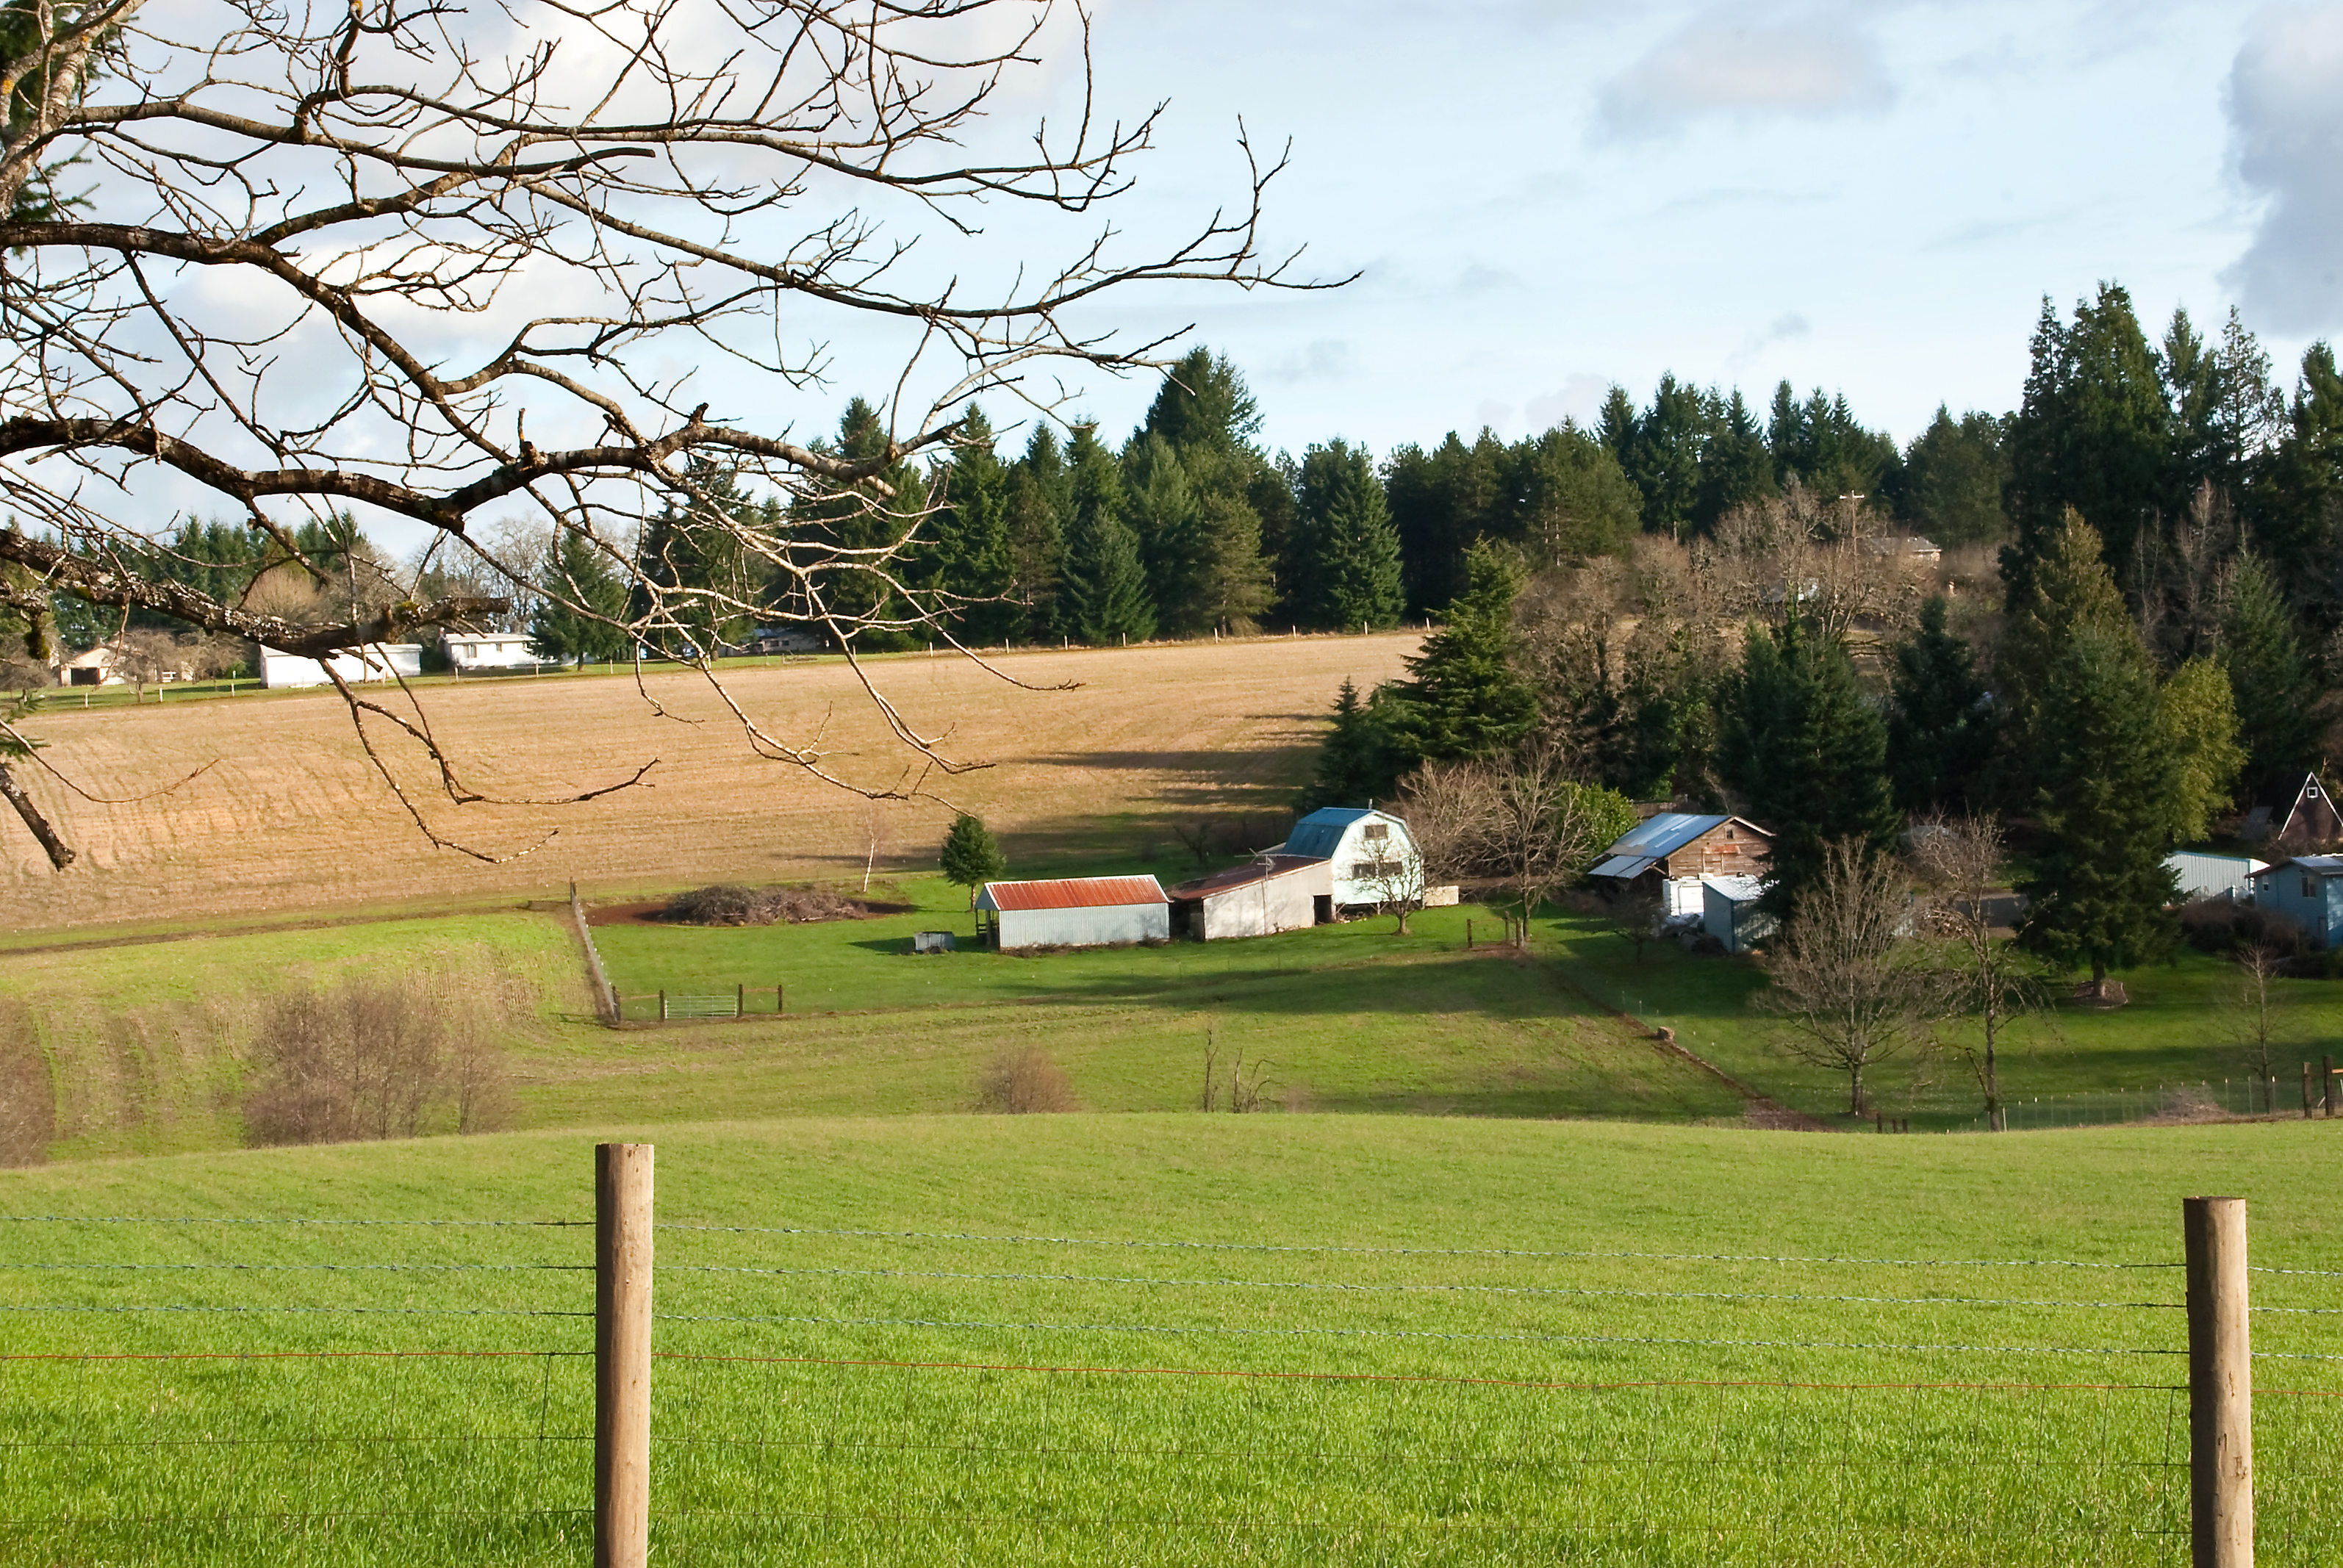
landscape, tree, grass, structure, field, farm, lawn, meadow, green, pasture, agriculture, plain, hills, grassland, branches, pastoral, oregon, willamettevalley, rural area, fencepost, sport venue